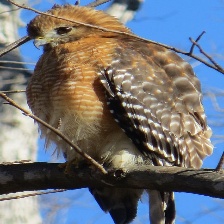
Species: RED SHOULDERED HAWK
Scientific name: BUTEO LINEATUS